Joseph and his Brethren

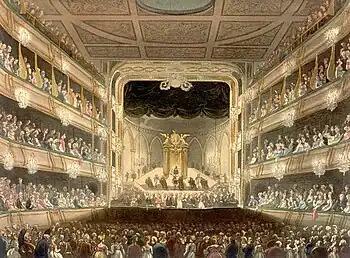
A picture of the theatre at Covent Garden where "Joseph and his Brethren" was first performed

The story (but not the oratorio) begins when Joseph's eleven brothers, jealous that their father Jacob loved Joseph best of all of them, seize him and sell him into slavery, telling their father that he has been eaten by wild beasts. The slave traders took Joseph to Egypt, where he became a servant in the house of Potiphar, captain of Pharaoh's guard. A good servant, Joseph eventually rose to be the head of the household servants. Potiphar's wife became attracted to Joseph and attempted to seduce him, but he rebuffed her. Because of this, she accused him of making advances on her and he was placed in jail. While in jail, Joseph interpreted the dreams of two of his prison-mates, both servants in Pharaoh's household. One of them Phanor, promised to help free Joseph from prison when he was restored to his position in Pharaoh's household, but forgot and several years pass.